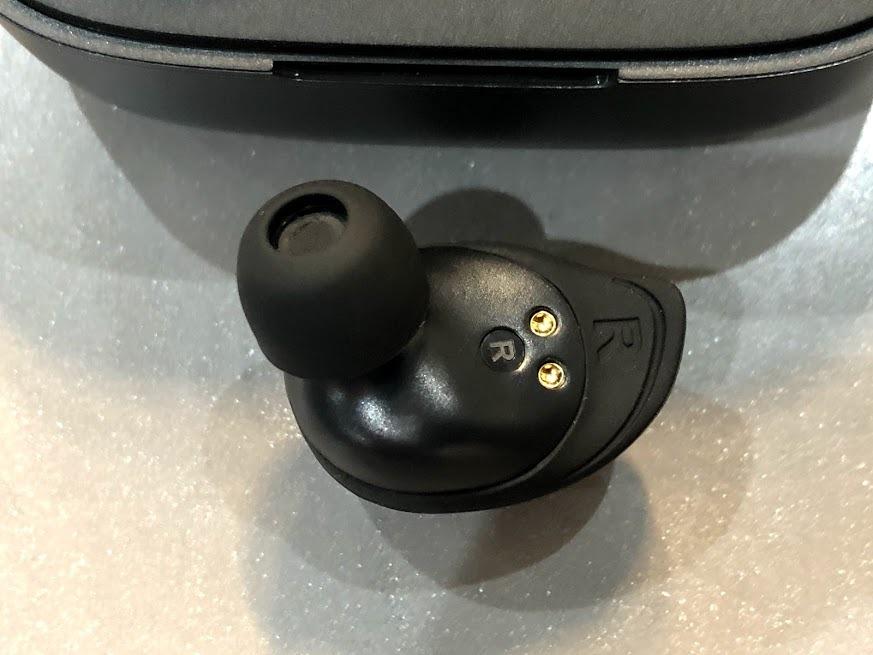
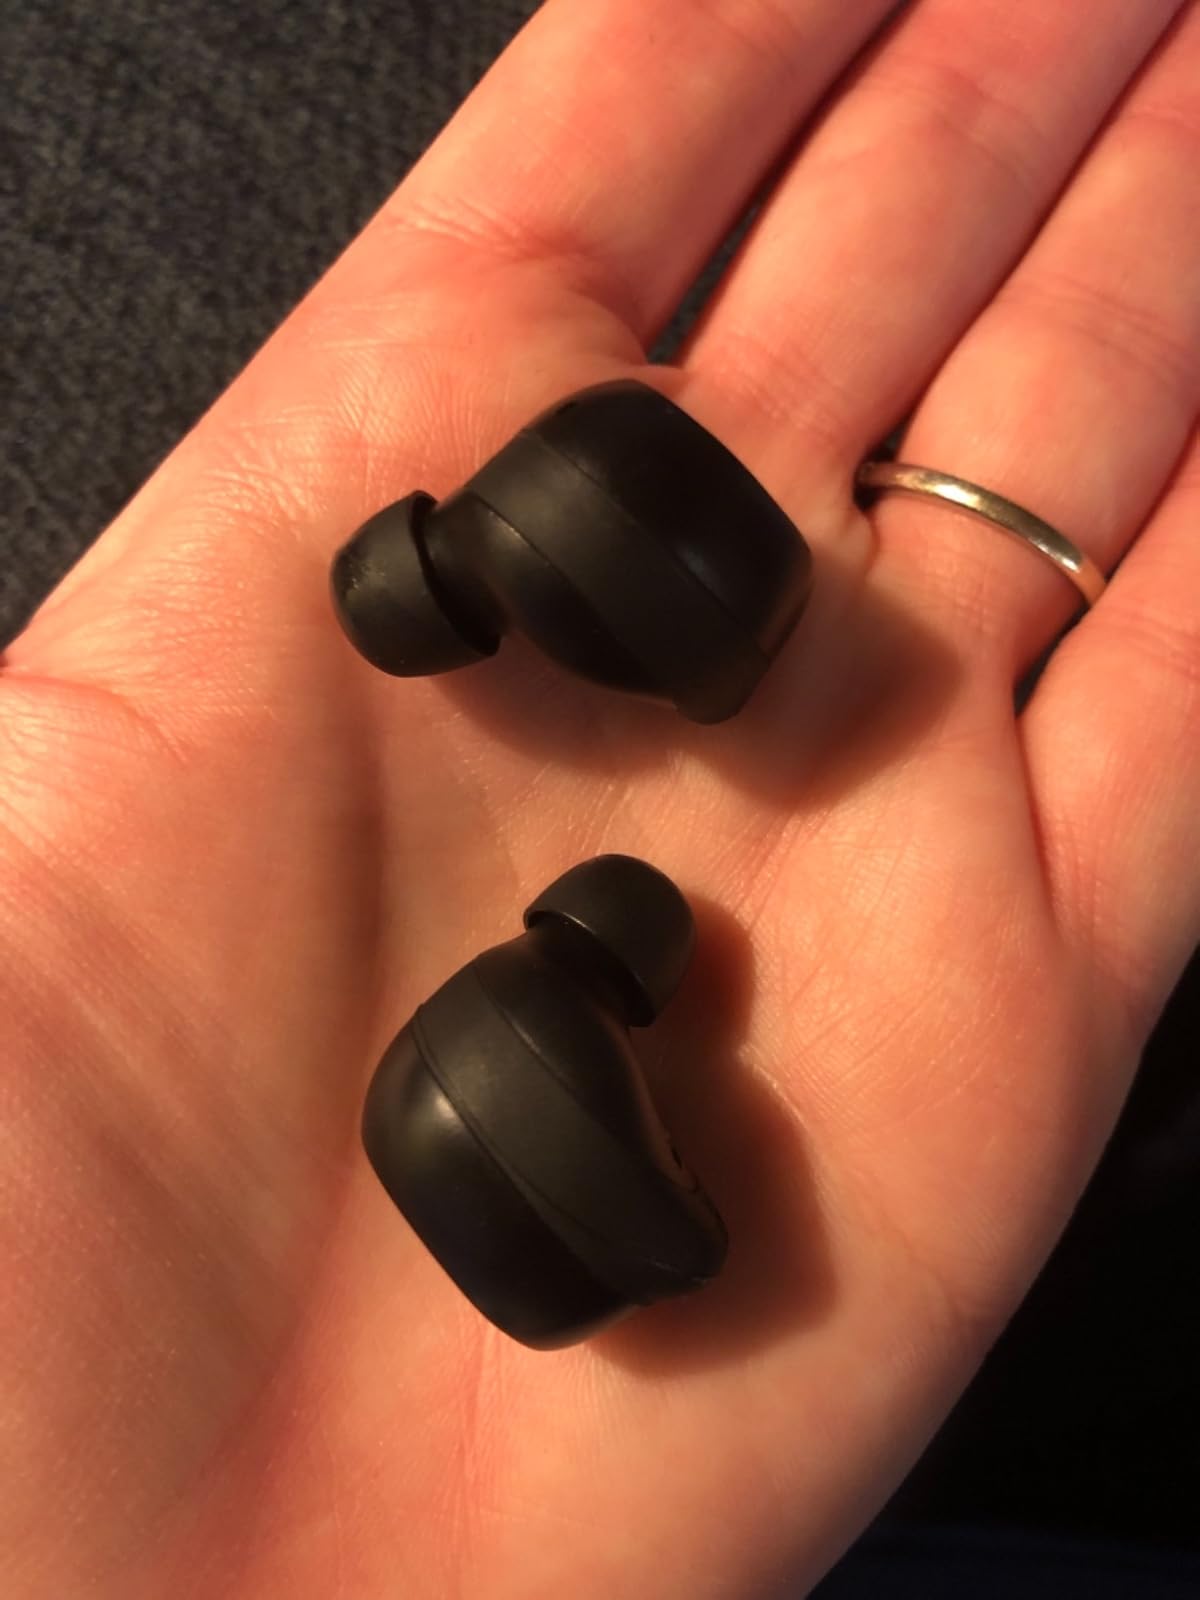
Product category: earbuds
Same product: yes